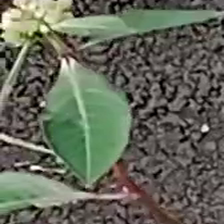
Weed species: Moti_dudhi(Euphorbia_geneculata_L)